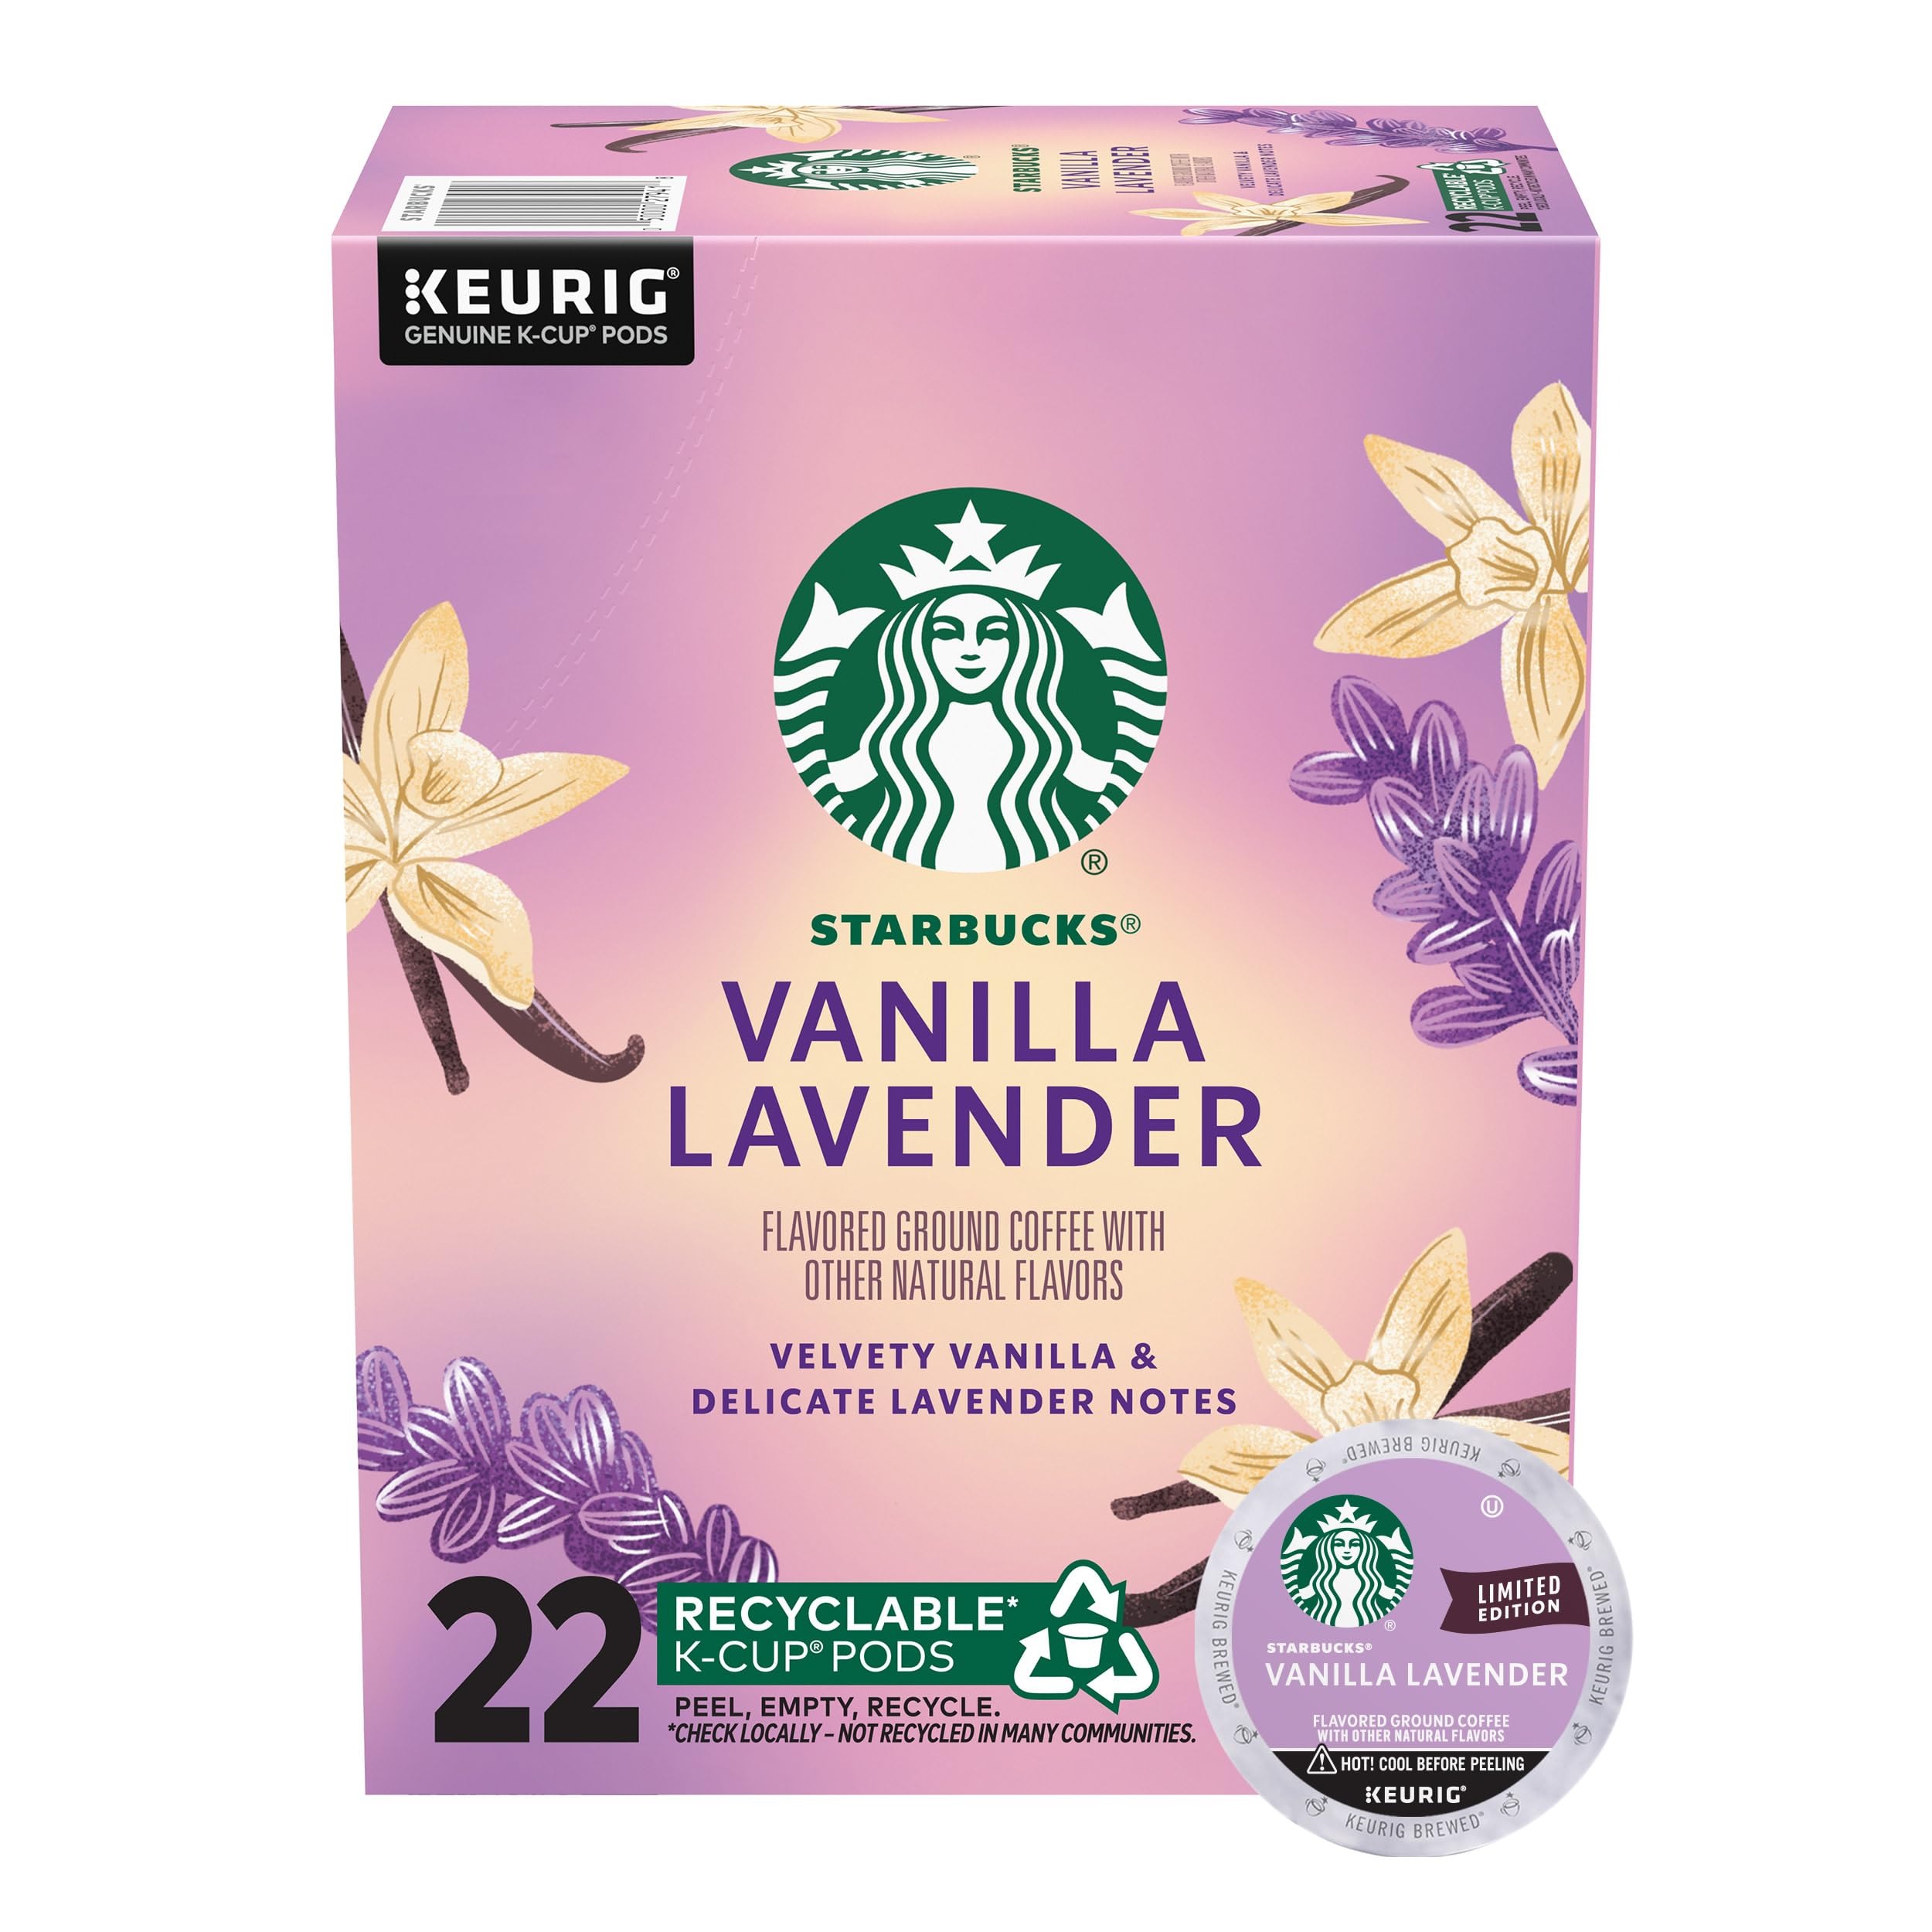
Item Name: Starbucks K-Cup Coffee Pods, Vanilla Lavender Flavored Coffee for Keurig Coffee Makers, 100% Arabica, Limited Edition, 1 Box (22 Pods)
Bullet Point 1: PREMIUM COFFEE IN A K-CUP POD: Make yourself at home with fresh-tasting roasted coffee from our new, limited-edition Starbucks Vanilla Lavender Flavored Coffee, available in this 22-count box of coffee pods for Keurig coffee makers
Bullet Point 2: VANILLA LAVENDER FLAVORED COFFEE: Vibrant vanilla flavor blends with a touch of lavender, creating a smooth and delicate cup in this balanced spring seasonal gourmet coffee that can be brewed and enjoyed either hot or iced
Bullet Point 3: CAFÉ QUALITY: Starbucks adheres to the highest quality standards—shipping you the same carefully roasted 100% arabica coffee beans we brew in our cafés, enhanced with natural flavors
Bullet Point 4: PERFECT FOR SPRING RECIPES: With seasonals like Starbucks Brown Sugar Cinnamon Flavored Coffee, Starbucks Mountain Blend Coffee and Starbucks Toasted Coconut Mocha Flavored Coffee, you can bring on spring with every cup
Bullet Point 5: LIMITED-TIME EXCLUSIVE: Like the season itself, this limited-edition spring coffee won't be around for long, so be sure to explore all the seasonal coffee offerings from Starbucks before they're gone
Value: 22.0
Unit: Count

Price: 17.49